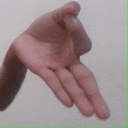
अक्षर: ज्ञ